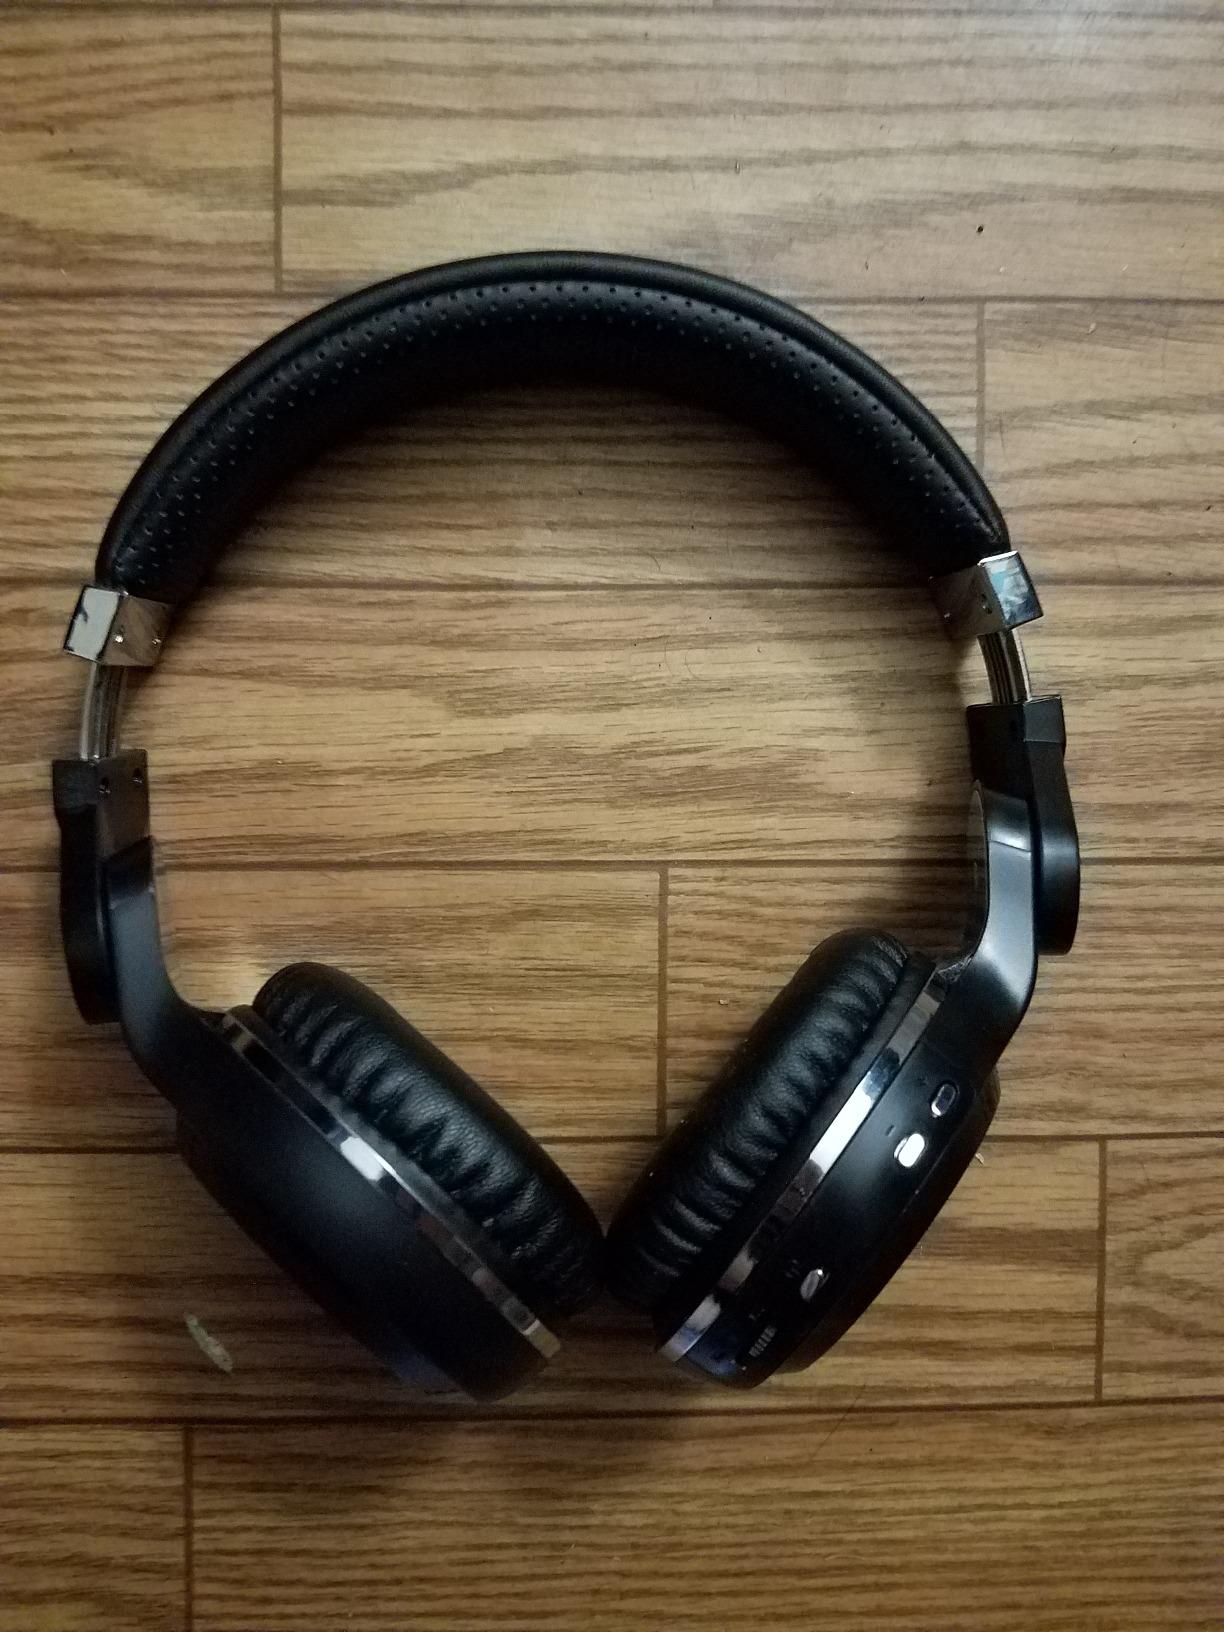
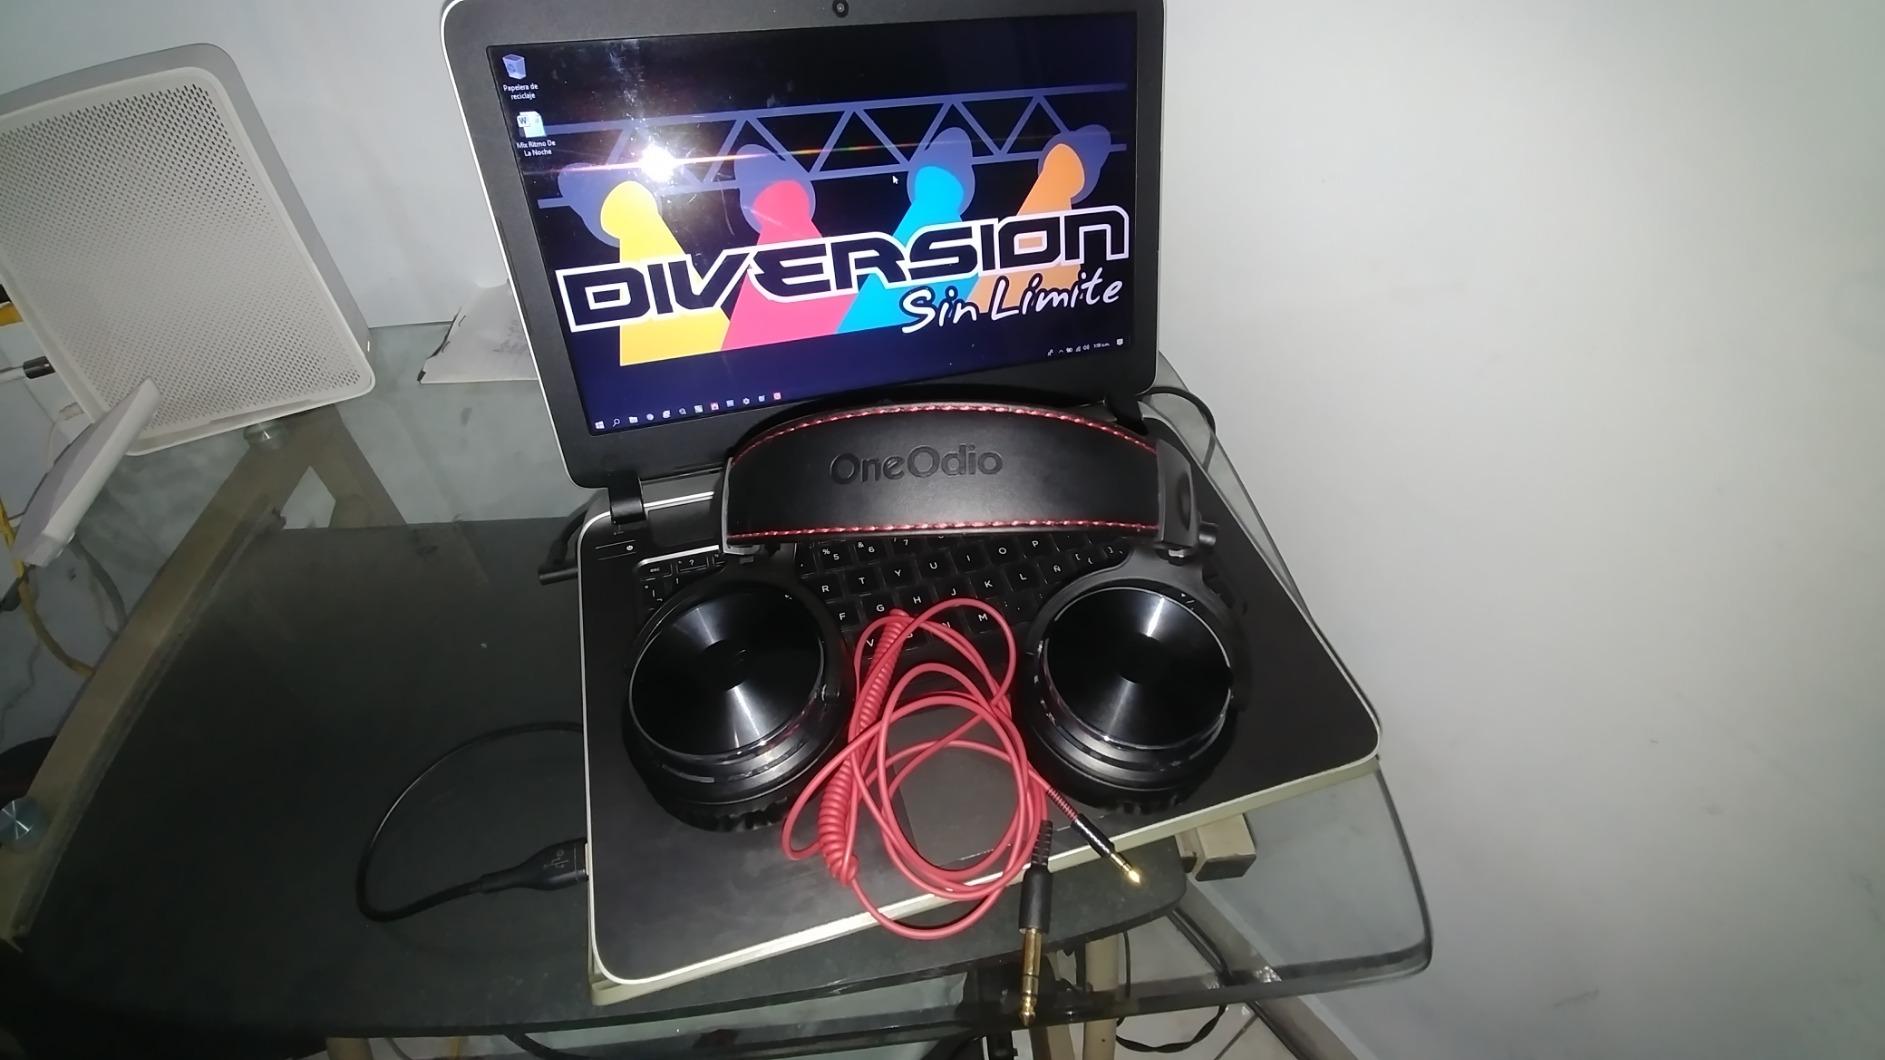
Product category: headphones
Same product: no